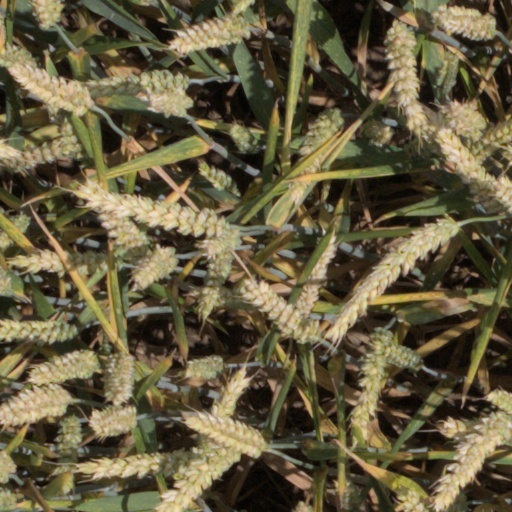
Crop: wheat